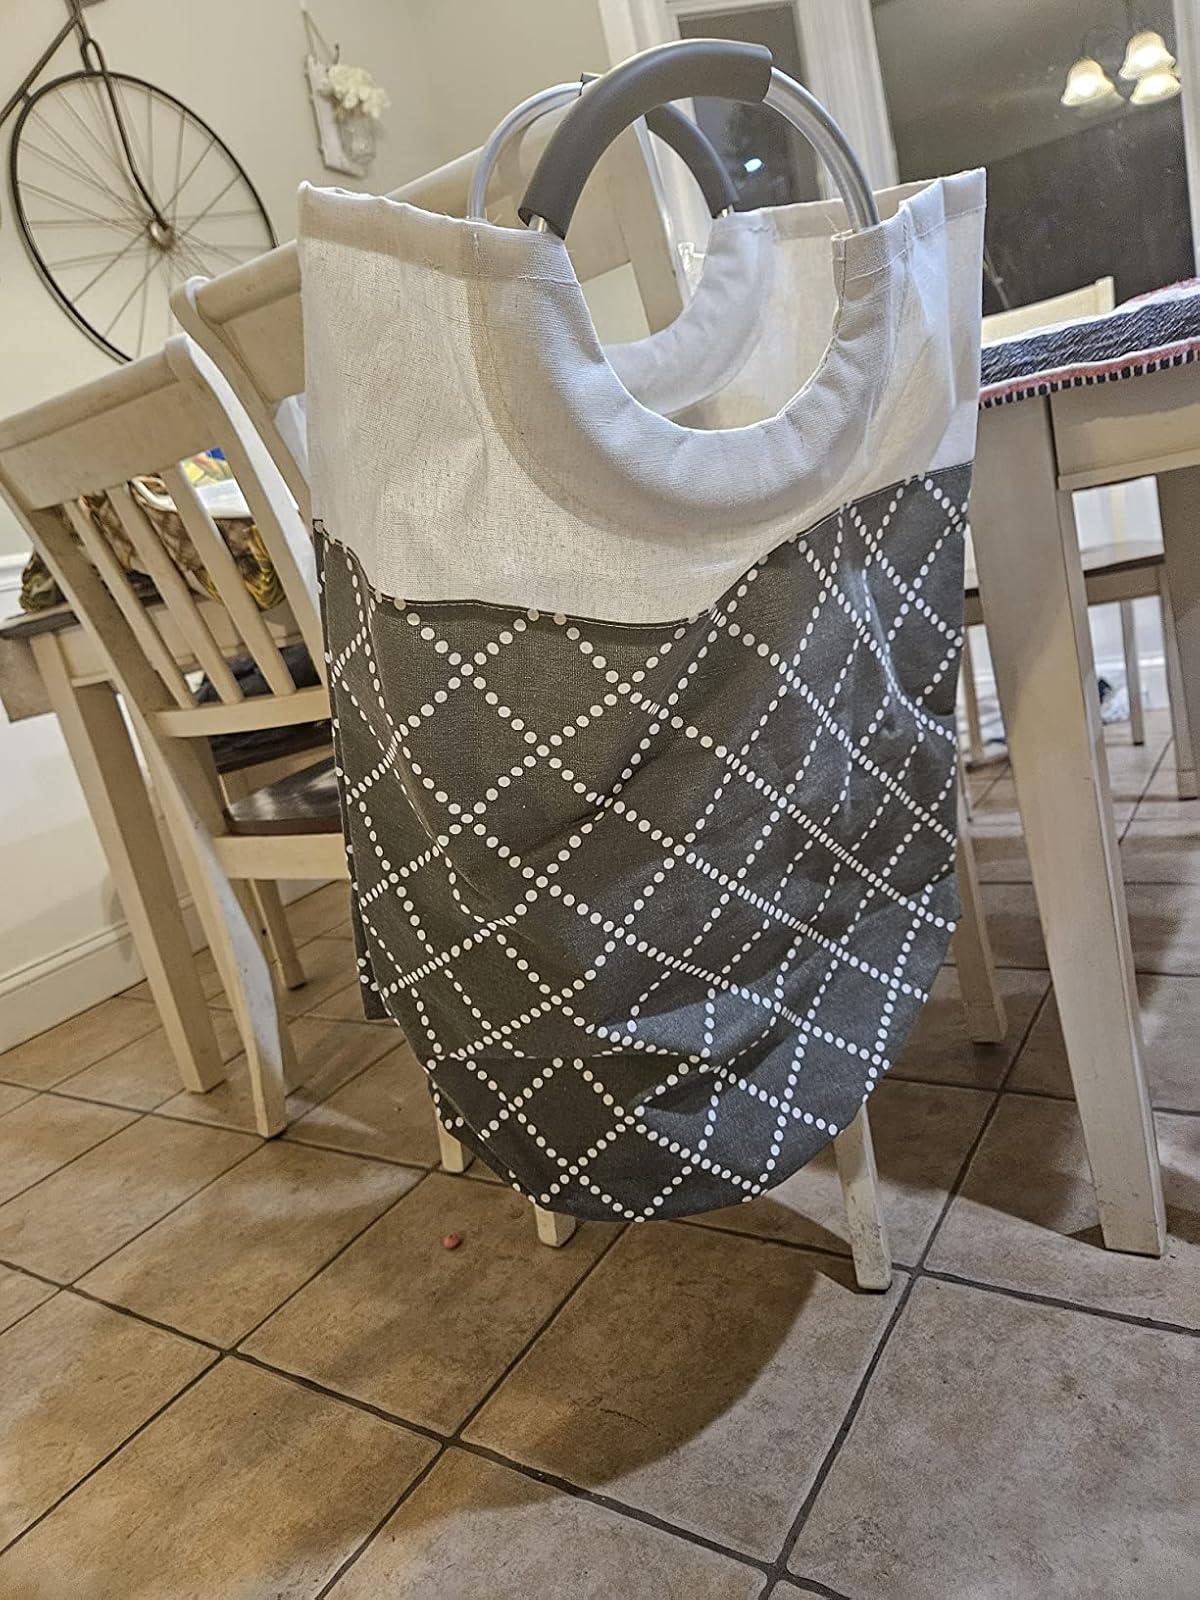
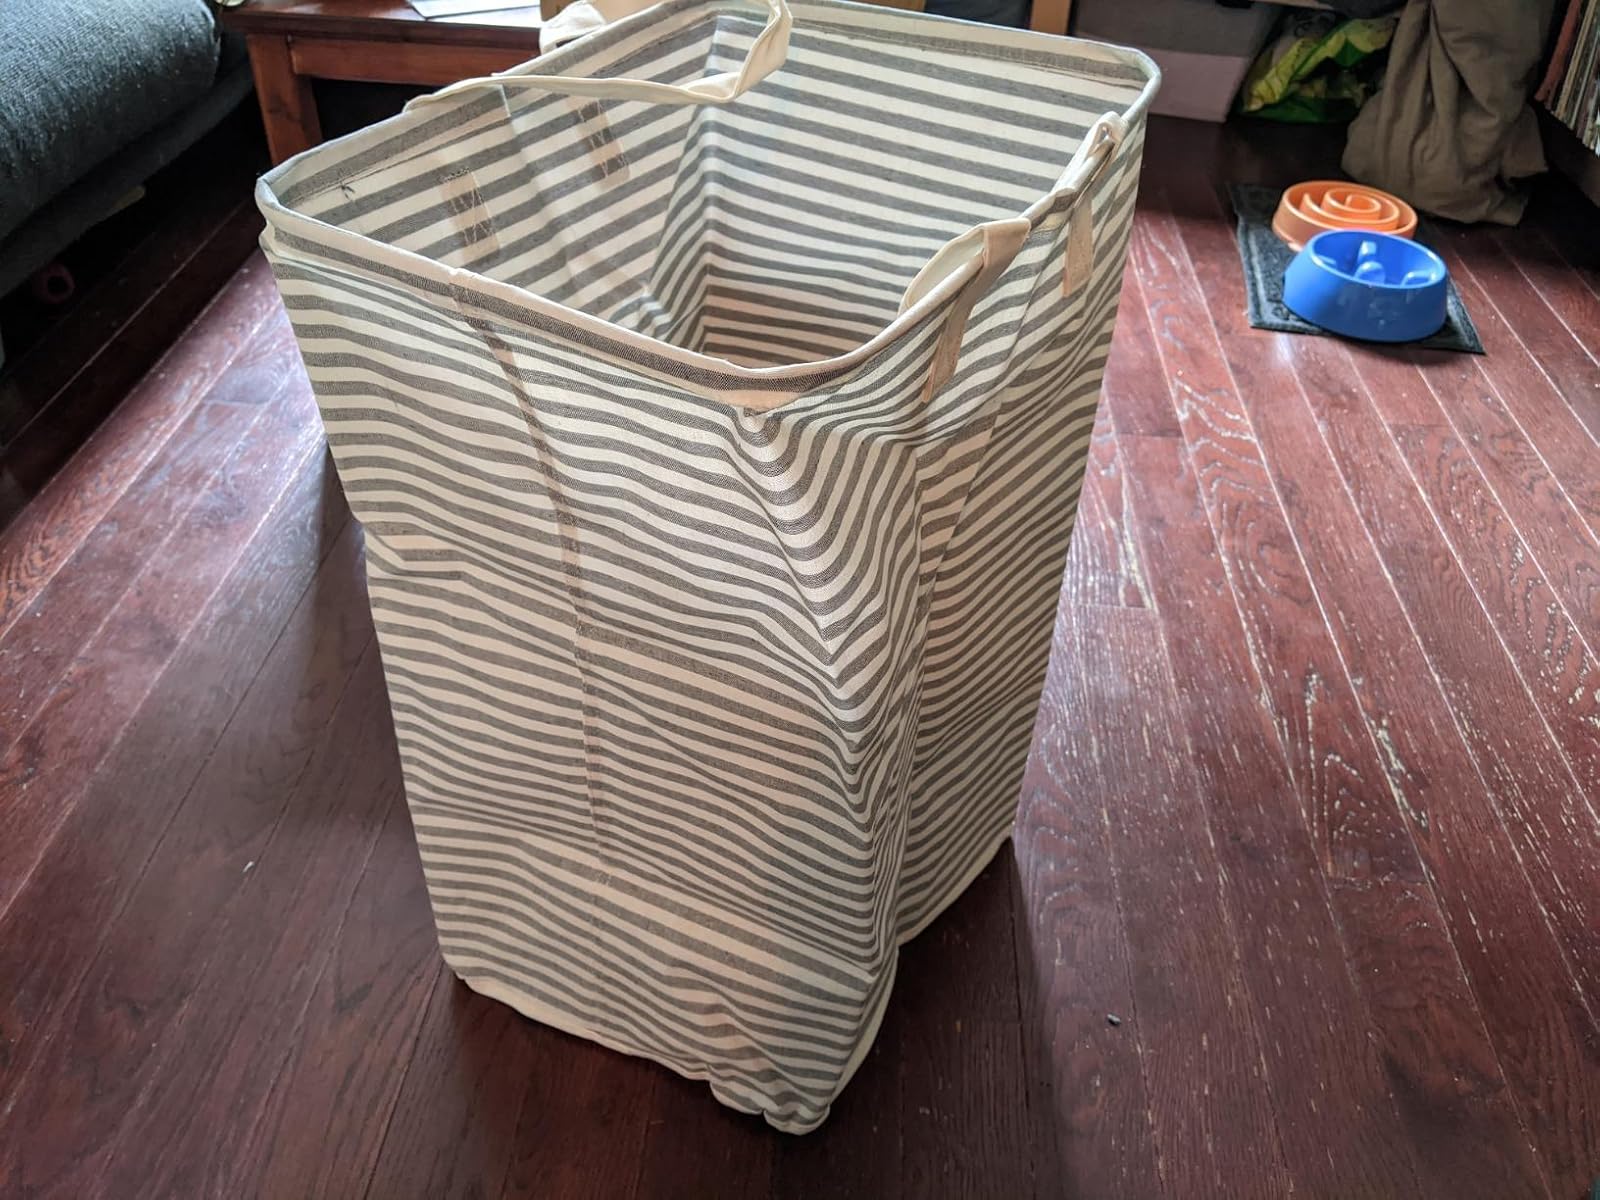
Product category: items_hamper
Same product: no